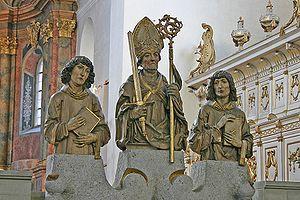
Les saints Kilian, Colman et Totnan sont des moines irlandais qui ont évangélisé la Franconie entre 680 et 689 et sont morts martyrs à Wurtzbourg en 689.